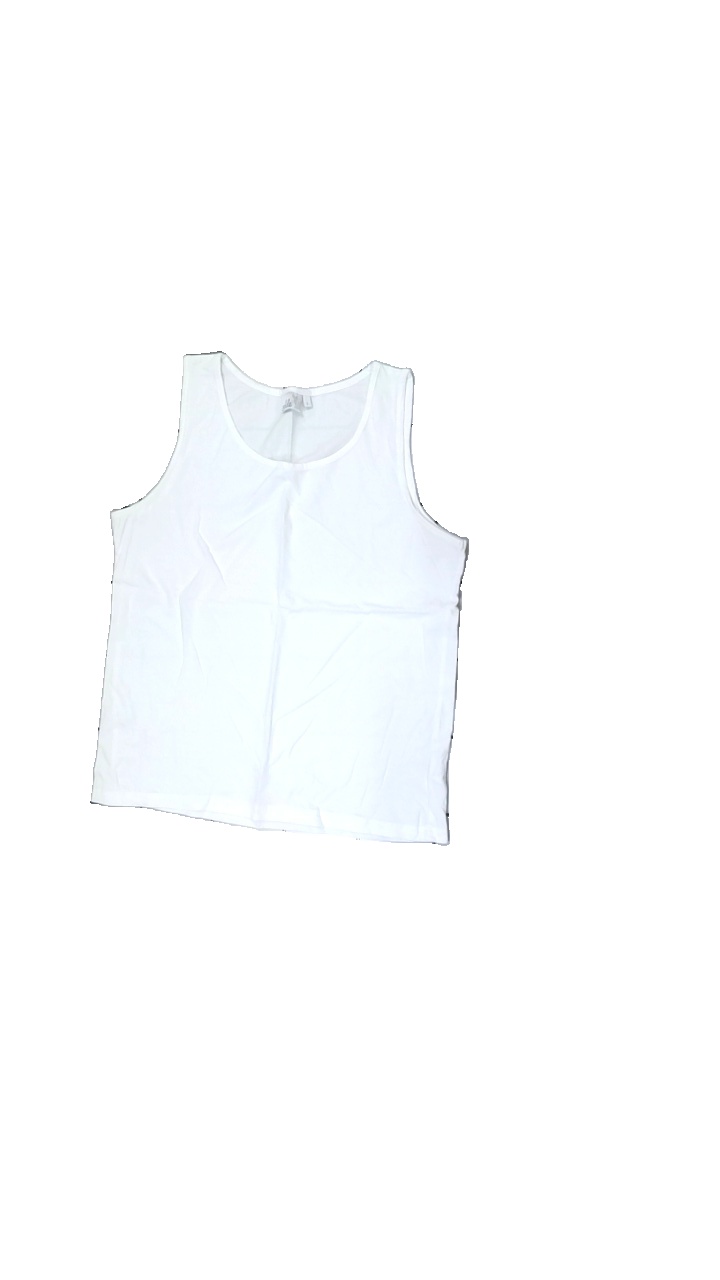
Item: Top (Ladies)
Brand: Isolde
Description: White singlet
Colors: White
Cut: Regular, C-collar
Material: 100% cotton
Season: All
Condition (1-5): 3
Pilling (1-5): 5
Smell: Minor
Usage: Reuse
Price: <50